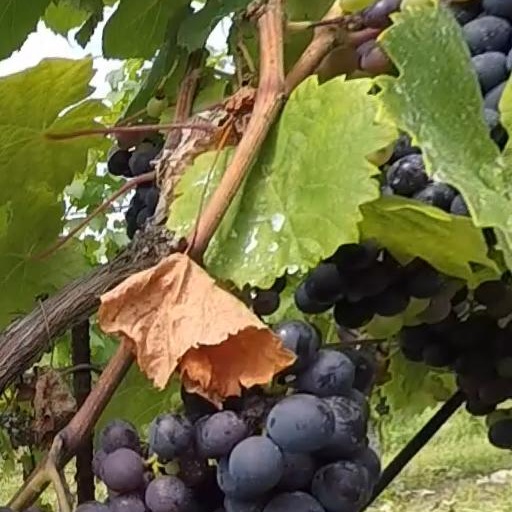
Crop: grape